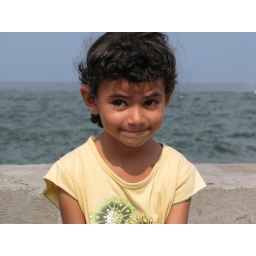
cute girl in Alexandria